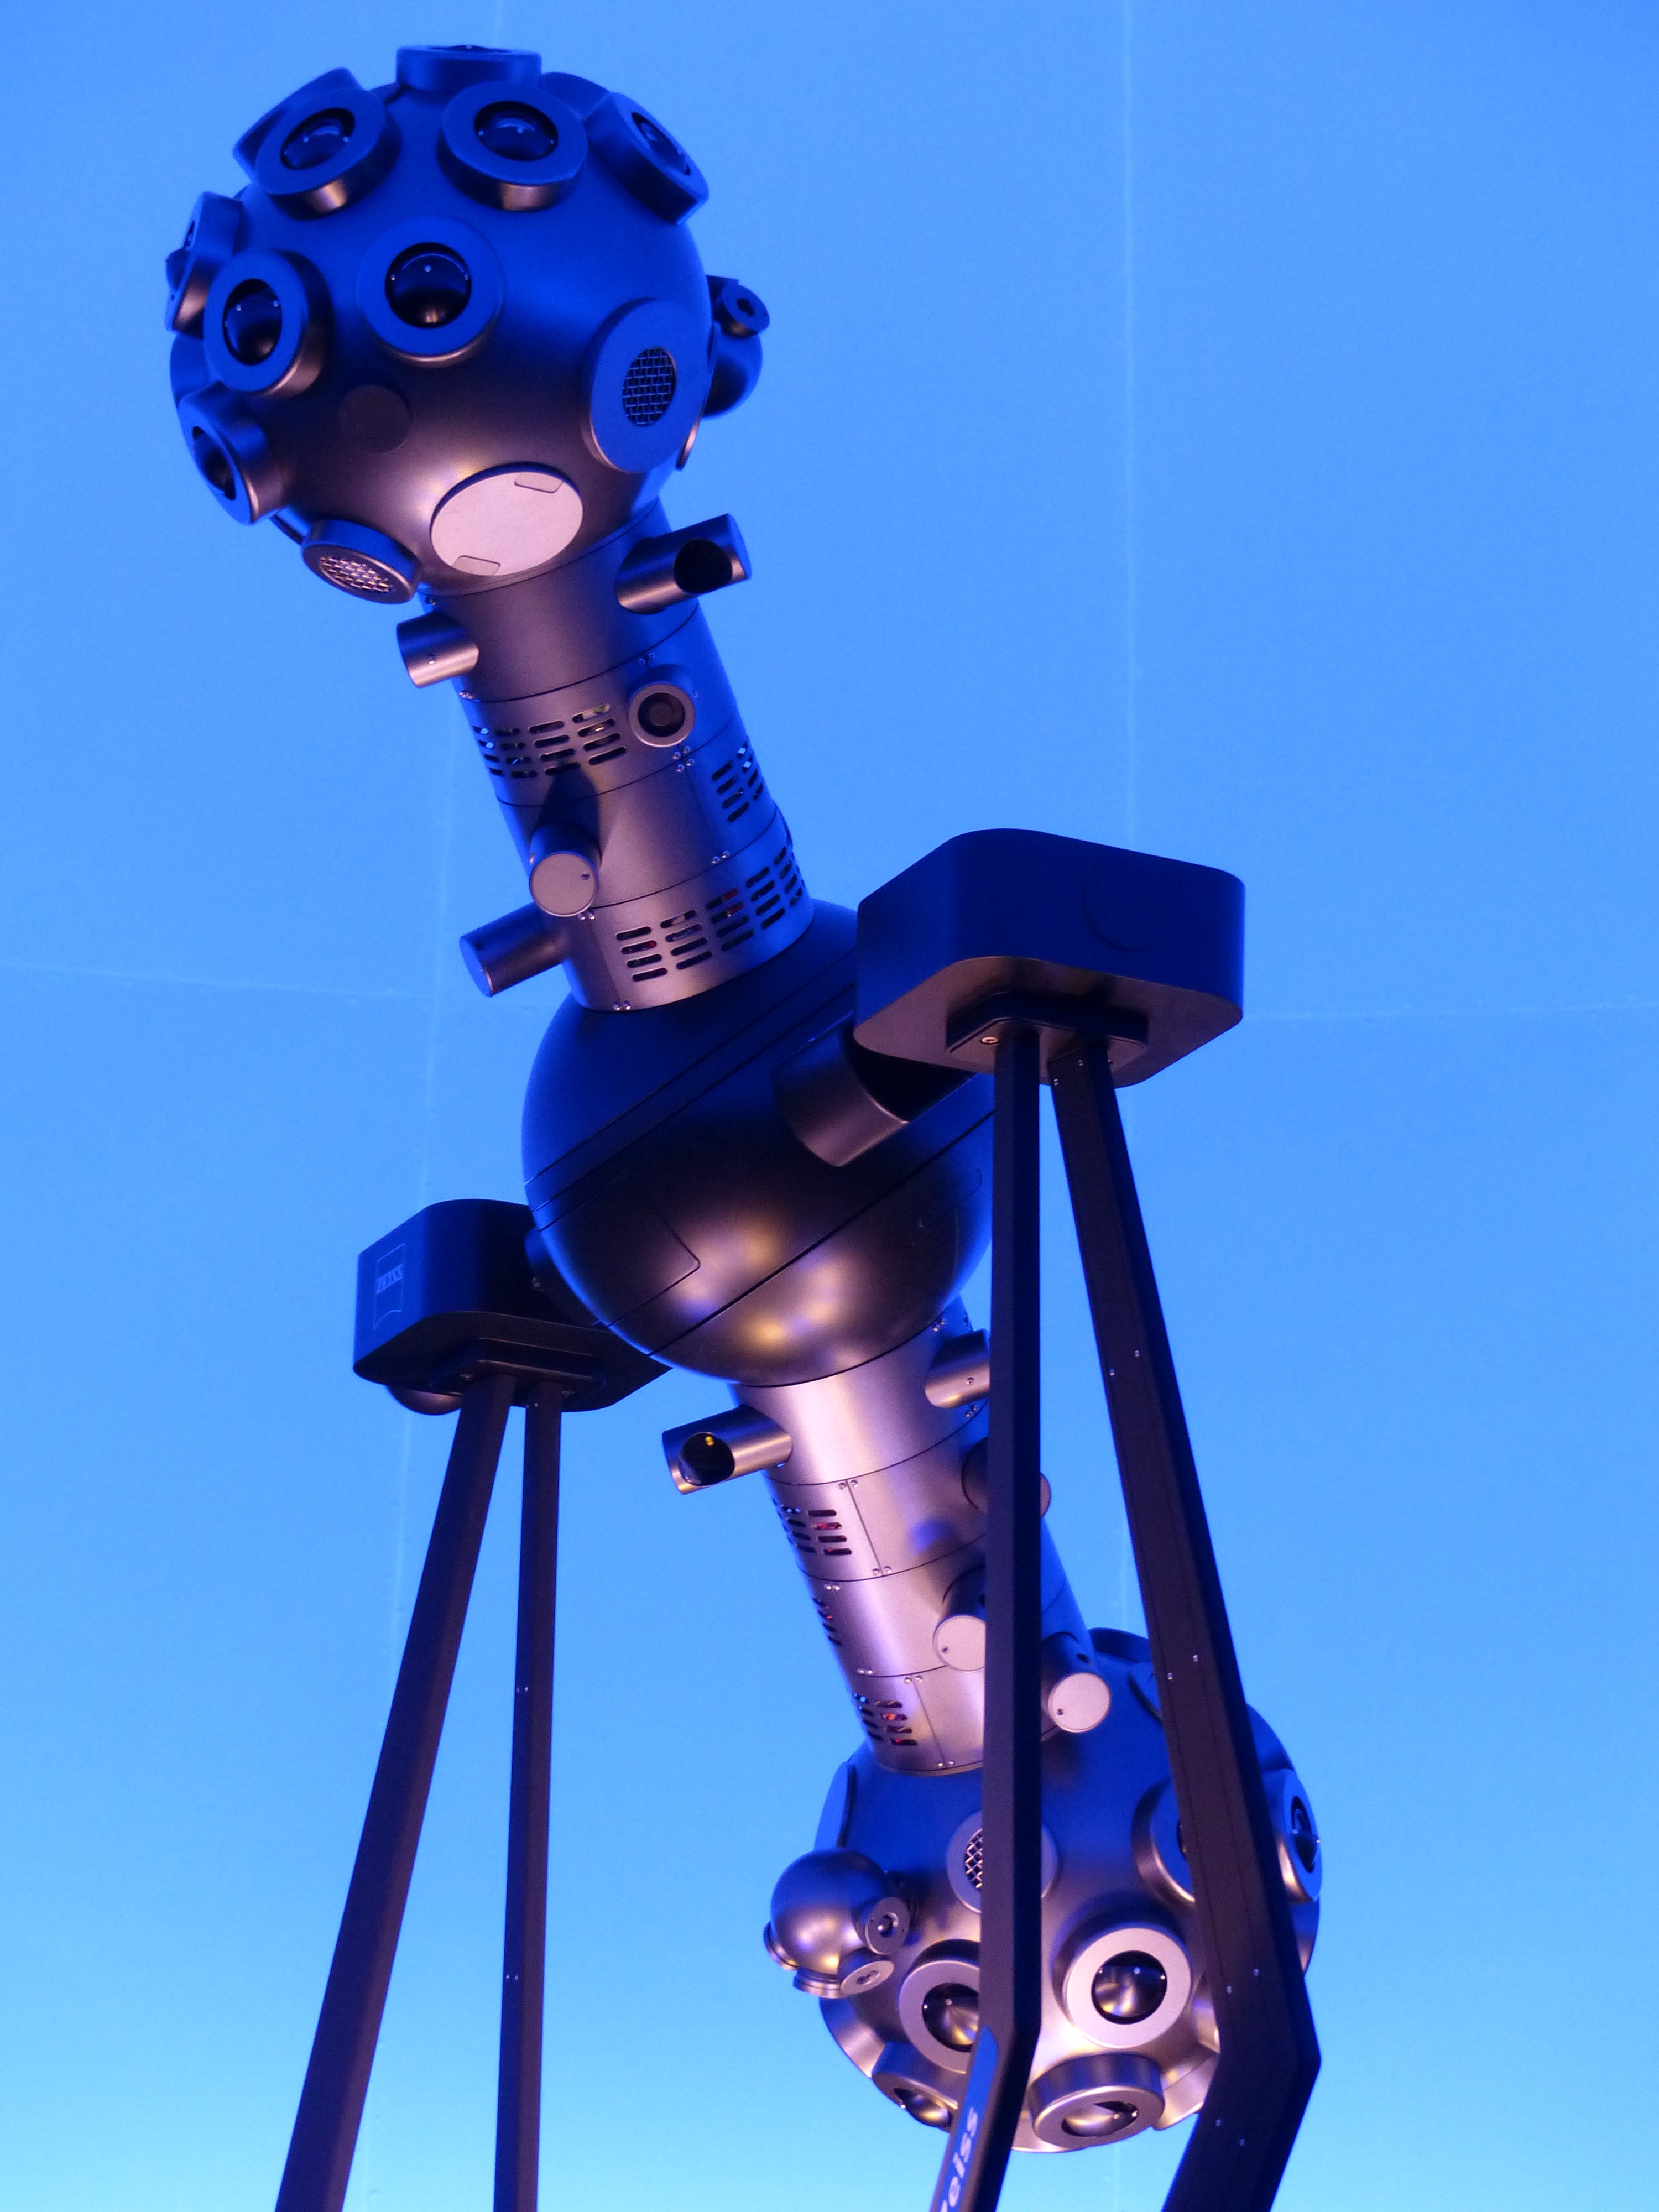
amusement park, park, machine, blue, futuristic, fluorescent, product, sculpture, illustration, bright, projector, screenshot, planetarium, amusement ride, star projector